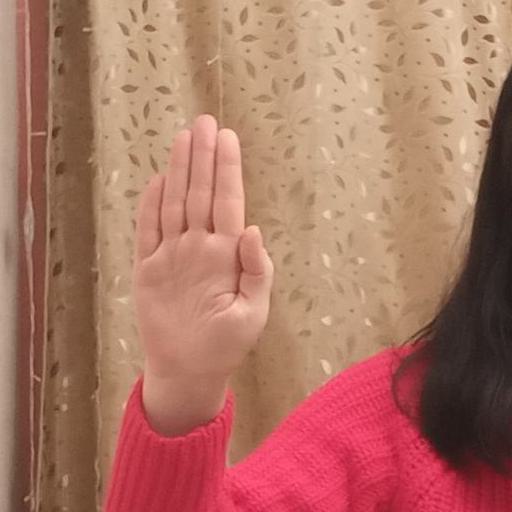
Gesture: stop